Gulfstream G200

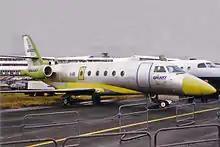
IAI Galaxy - September 1998

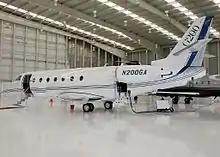
G200 in a hangar, access and luggage doors open

The Galaxy first flew on December 25, 1997. By December 1998 it had received certification from the US and Israeli aviation agencies. Deliveries began the following year. The Galaxy was renamed "G200" after Gulfstream Aerospace acquired Galaxy Aerospace in June 2001.